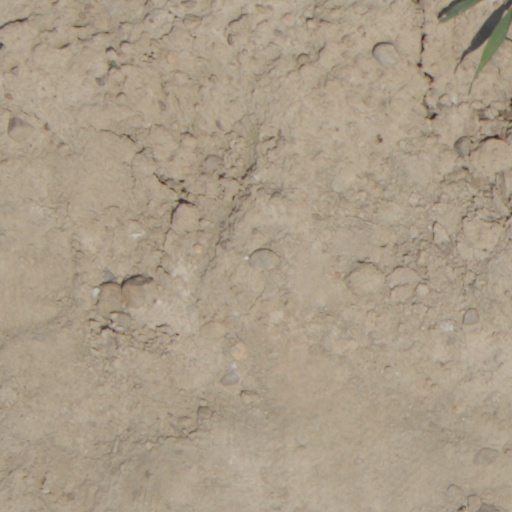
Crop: wheat